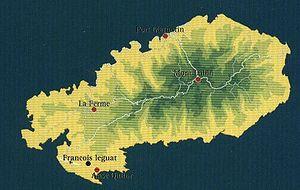
La réserve de tortues géantes François Leguat a ouvert ses portes au public au cours du mois d’août 2007. Ce projet de conservation conçu par les propriétaires de La Vanille Réserve des Mascareignes, se situe sur un site de 20 arpents à Anse Quitor, au sud de Rodrigues, à quelques centaines de mètres de l’aéroport de Plaine-Corail.